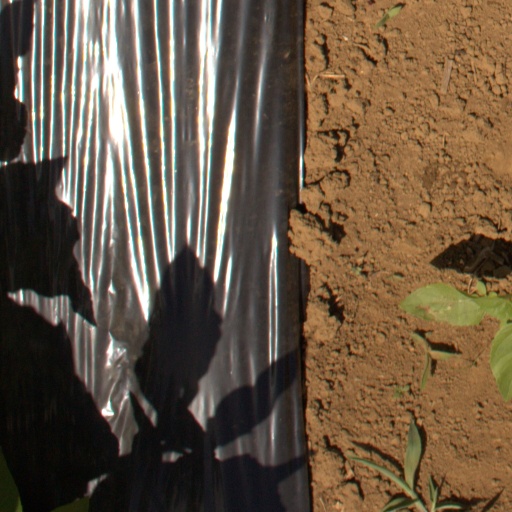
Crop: Jerusalem artichoke